History of mathematics

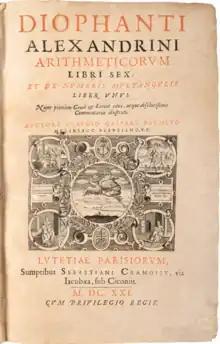
Title page of the 1621 edition of Diophantus' "Arithmetica", translated into Latin by Claude Gaspard Bachet de Méziriac.

Following a period of stagnation after Ptolemy, the period between 250 and 350 AD is sometimes referred to as the "Silver Age" of Greek mathematics. During this period, Diophantus made significant advances in algebra, particularly indeterminate analysis, which is also known as "Diophantine analysis". The study of Diophantine equations and Diophantine approximations is a significant area of research to this day. His main work was the "Arithmetica", a collection of 150 algebraic problems dealing with exact solutions to determinate and indeterminate equations. The "Arithmetica" had a significant influence on later mathematicians, such as Pierre de Fermat, who arrived at his famous Last Theorem after trying to generalize a problem he had read in the "Arithmetica" (that of dividing a square into two squares). Diophantus also made significant advances in notation, the "Arithmetica" being the first instance of algebraic symbolism and syncopation.